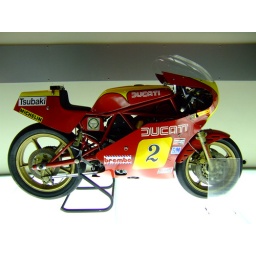
The black item immediately behind the seat in the hump is the battery, nice touch. Ahem.